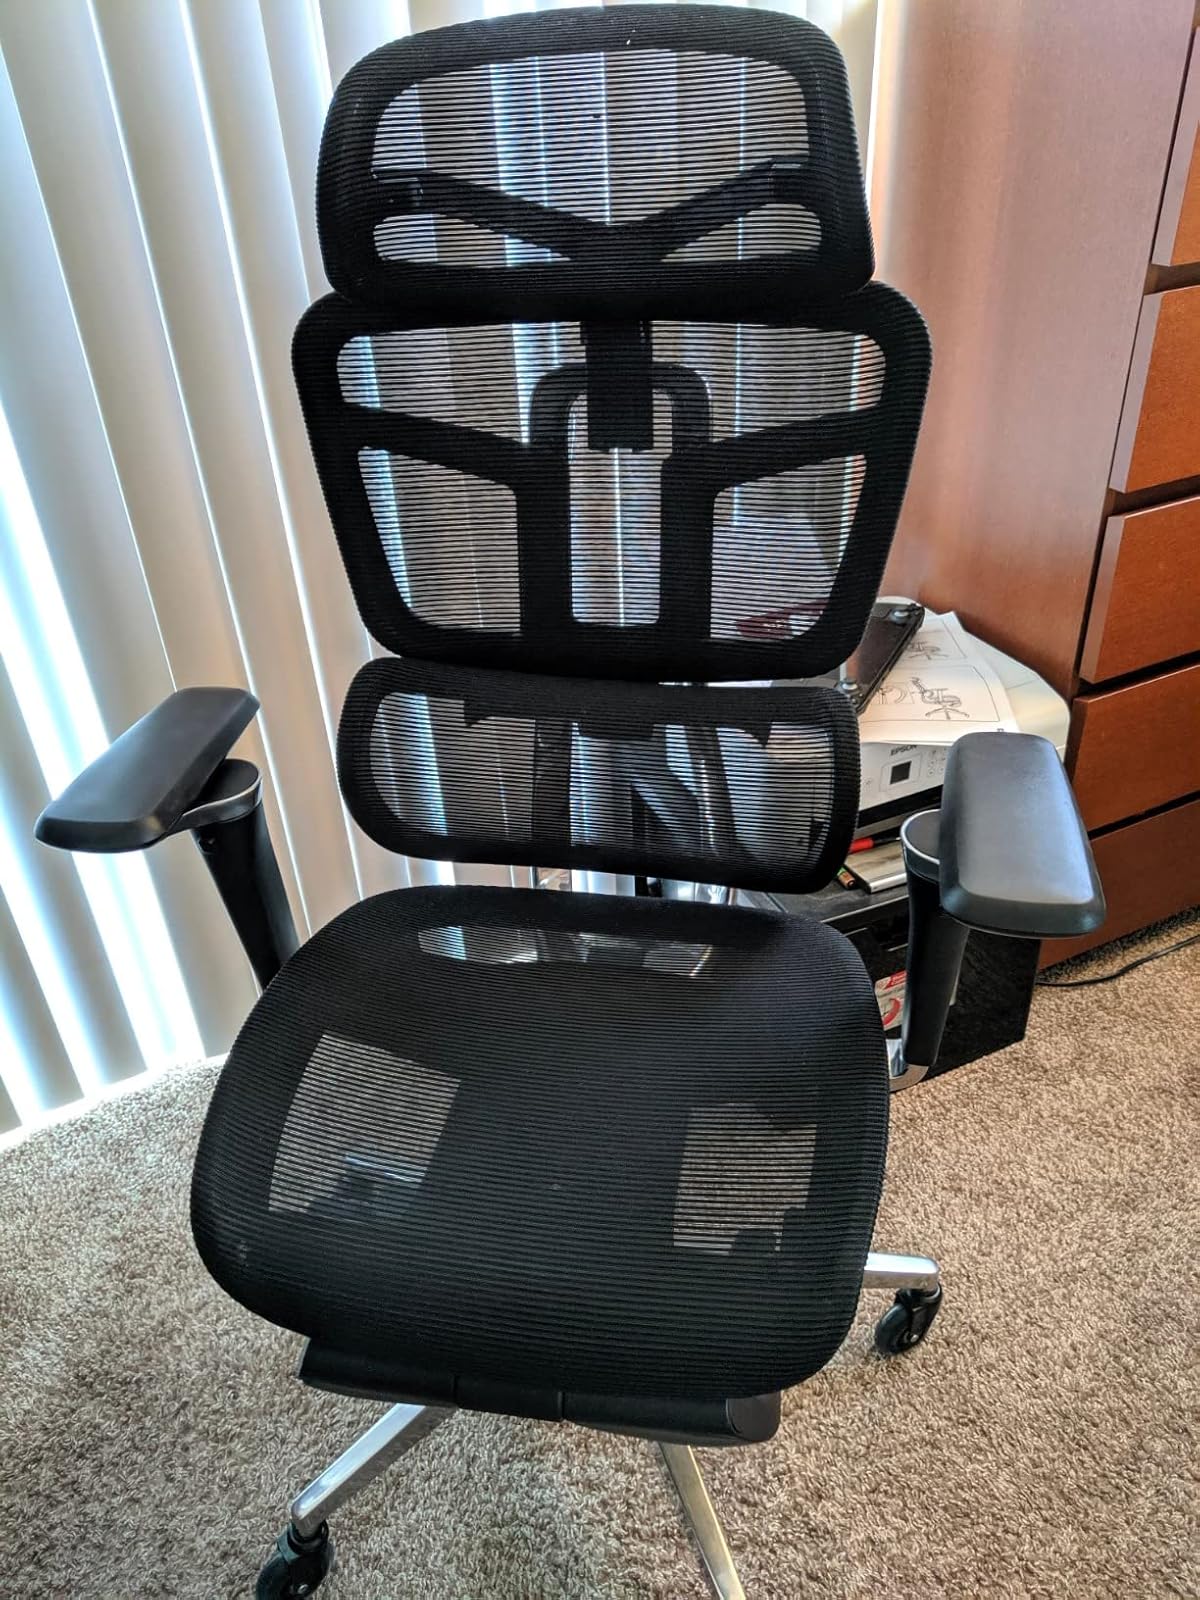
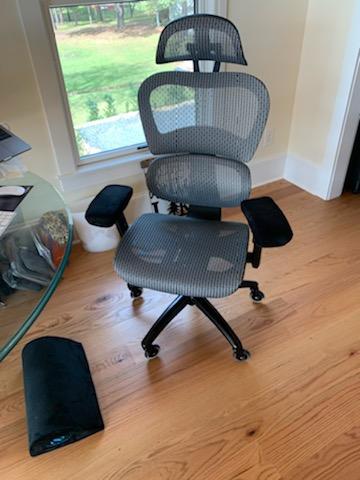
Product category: items_chair
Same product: no